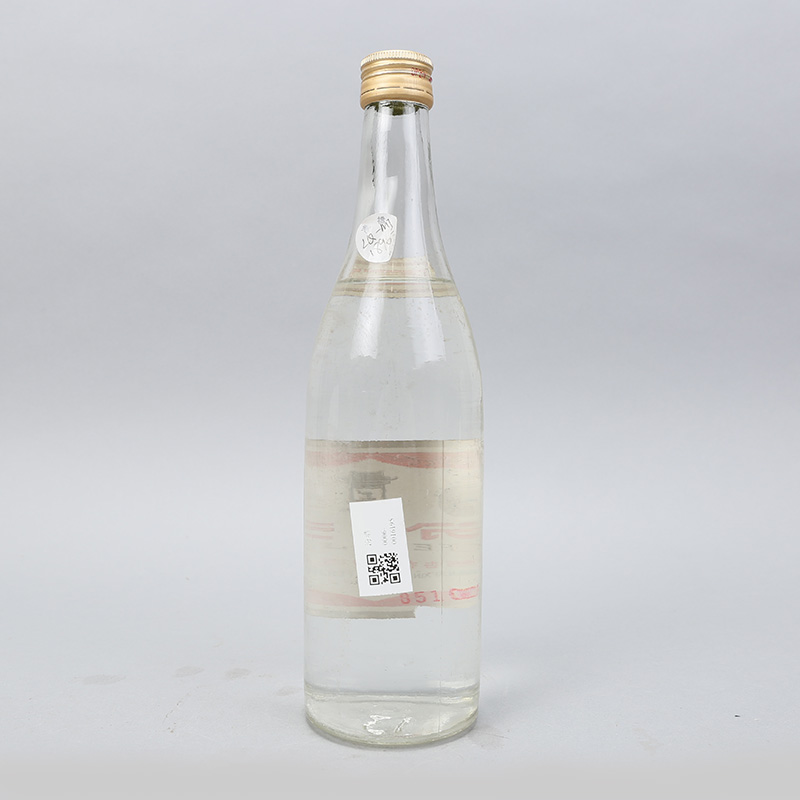
Waste category: glass